Ian Beale

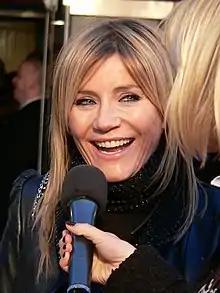
Michelle Collins (pictured) has portrayed Cindy since 1988. Cindy and Ian's relationship has been described as "one of the most tempestuous in any soap opera".

Ian went on to become one of the longest running character in the soap opera's history, after debuting in the very first episode of "EastEnders". Woodyatt confirmed his desire to remain with the show in 2010, during the show's 25th anniversary celebrations: "Why would I want to leave when I'm not going to get the chance to portray even half the range of emotions I get to here in a one-off drama or a six-part series? And you're not going to get the same viewing figures either. You have your moments when things go wrong and you perhaps don't want to work with a certain person. In any office there are going to be people who don't get along but you get on with it and on the whole I enjoy it. Over the last couple of years we've had a really tight crew and it's the best atmosphere I can remember. There have been peaks and troughs, like with any show, but right now things are good."